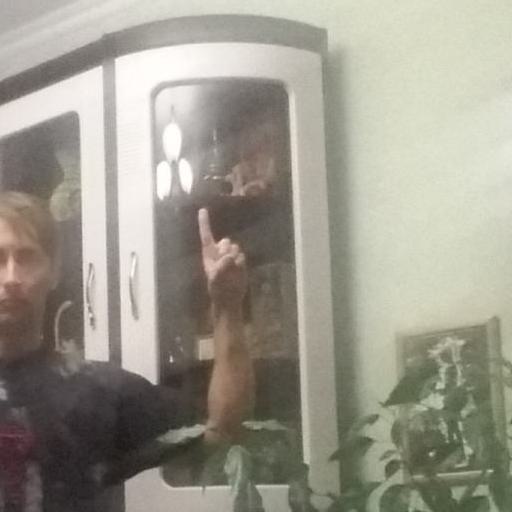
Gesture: one